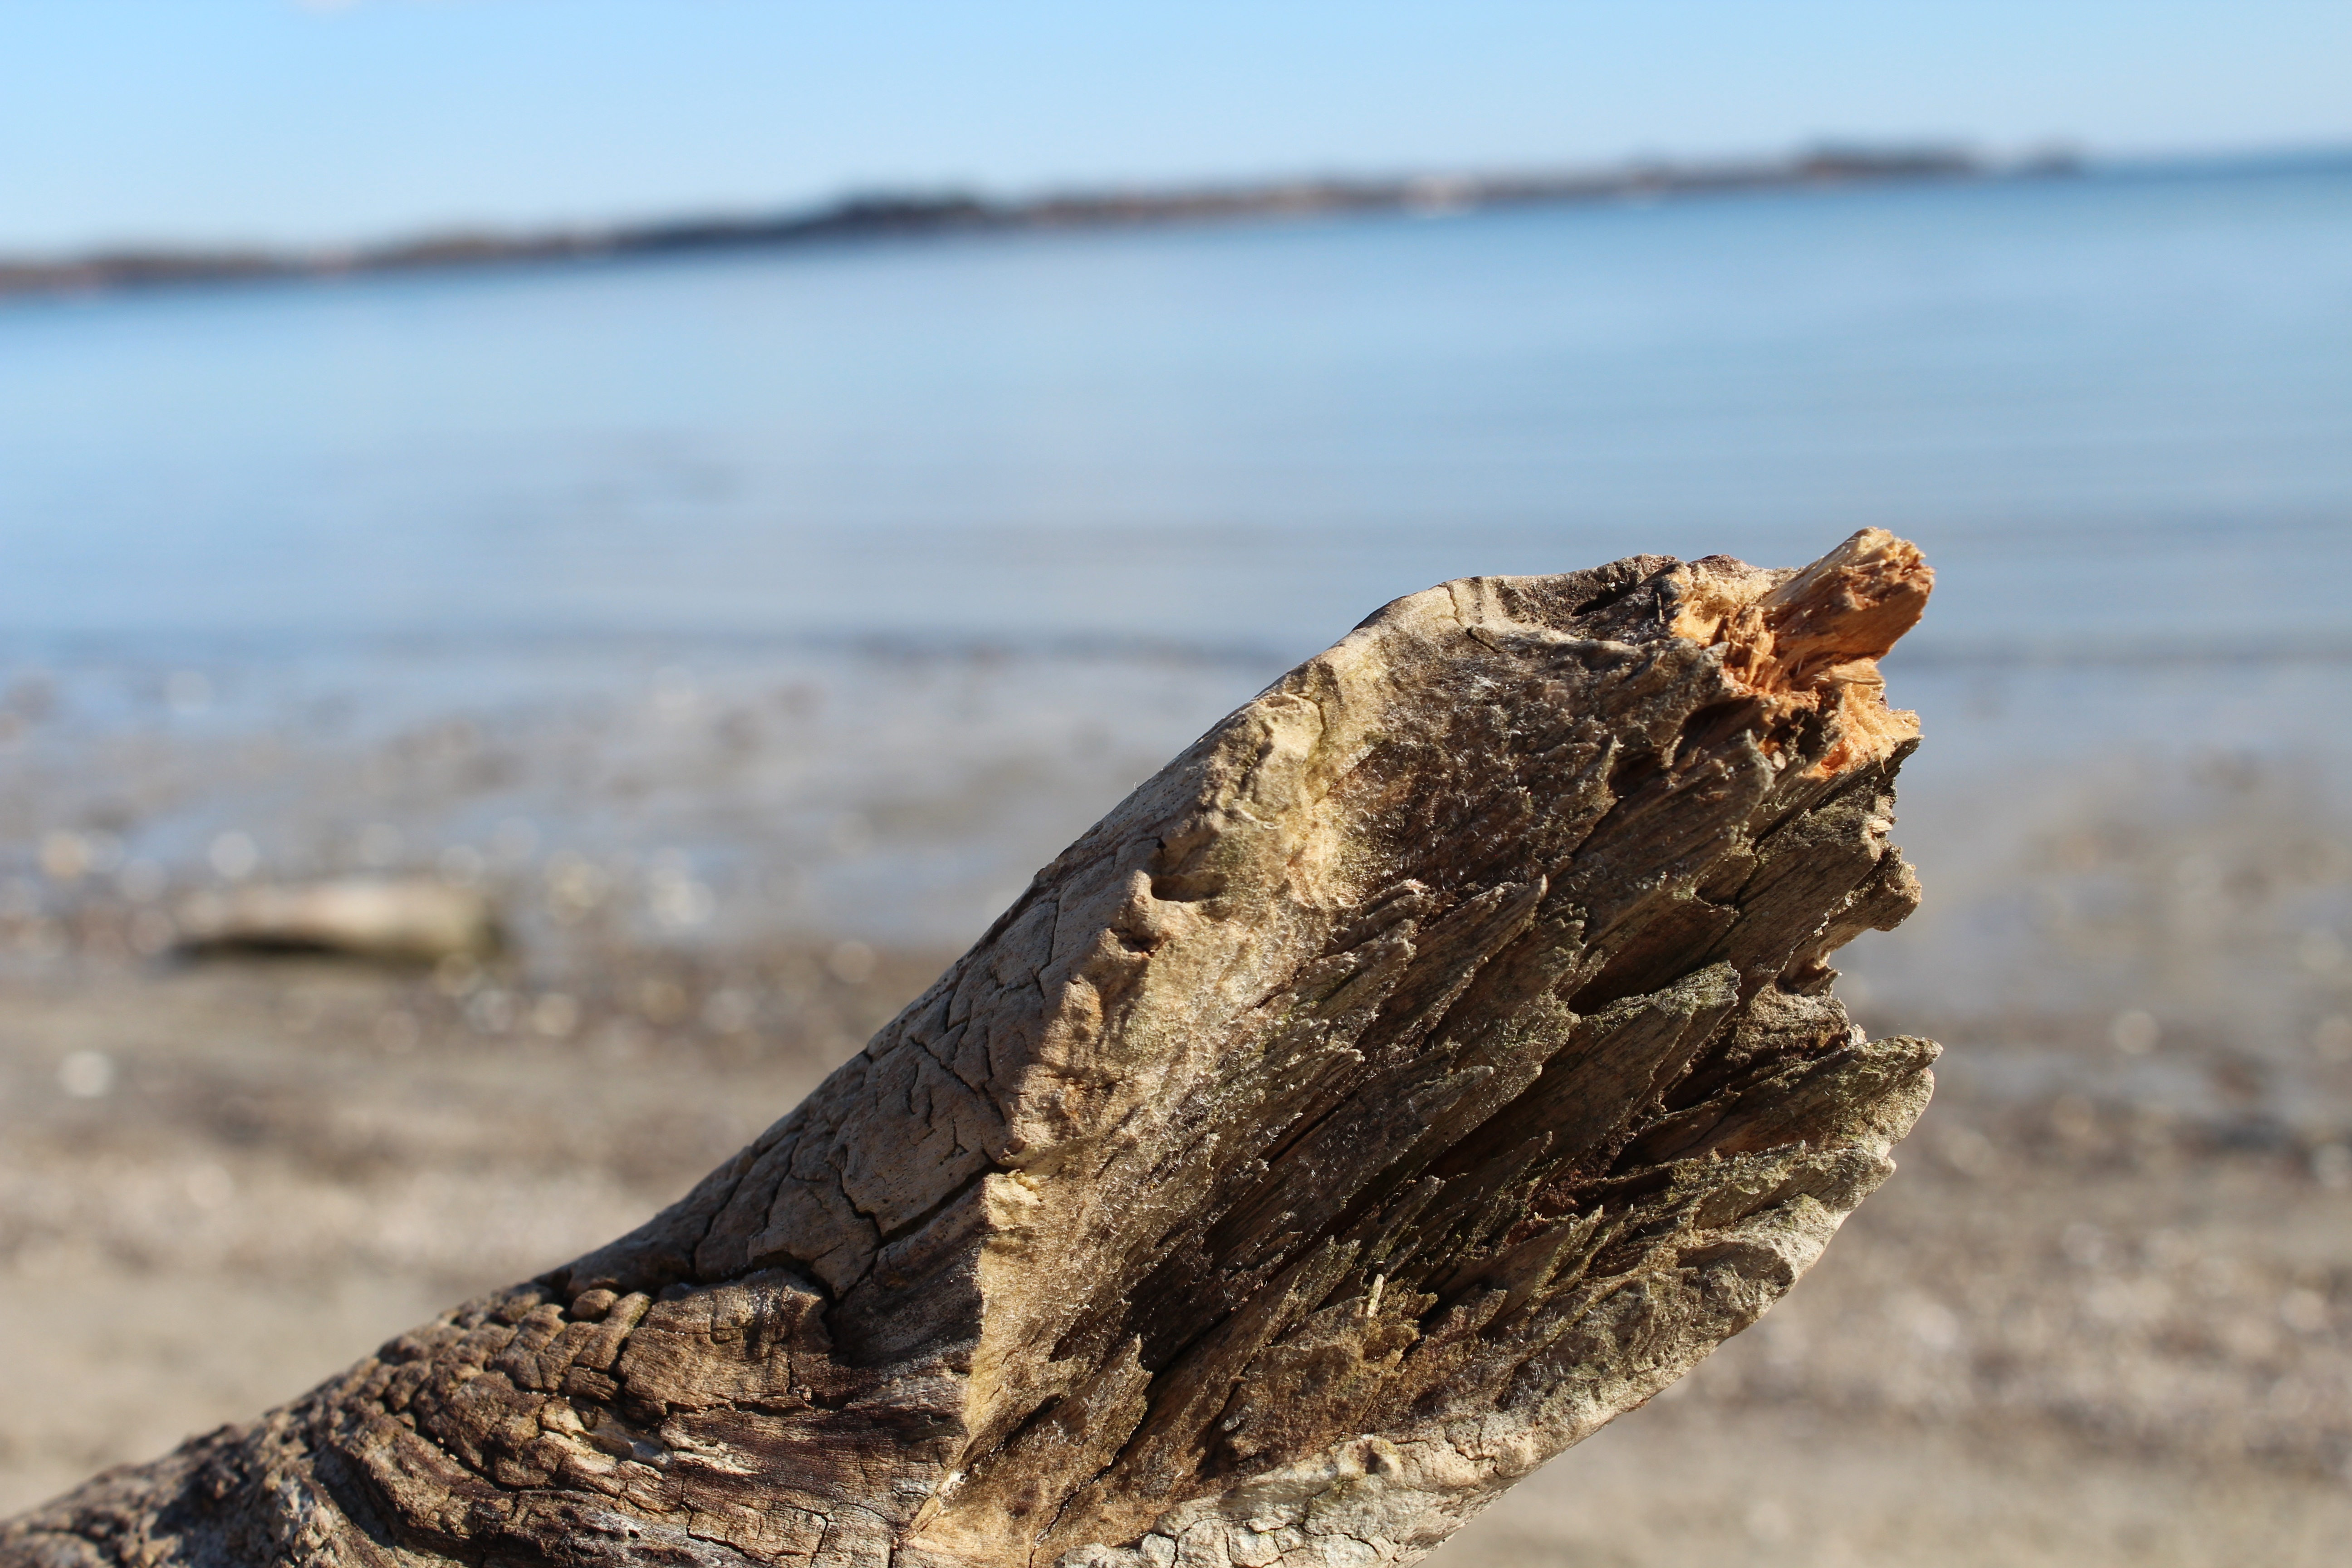
beach, sea, nature, sand, rock, wood, wildlife, reptile, fauna, geology, baltic sea, macro photography, drift wood